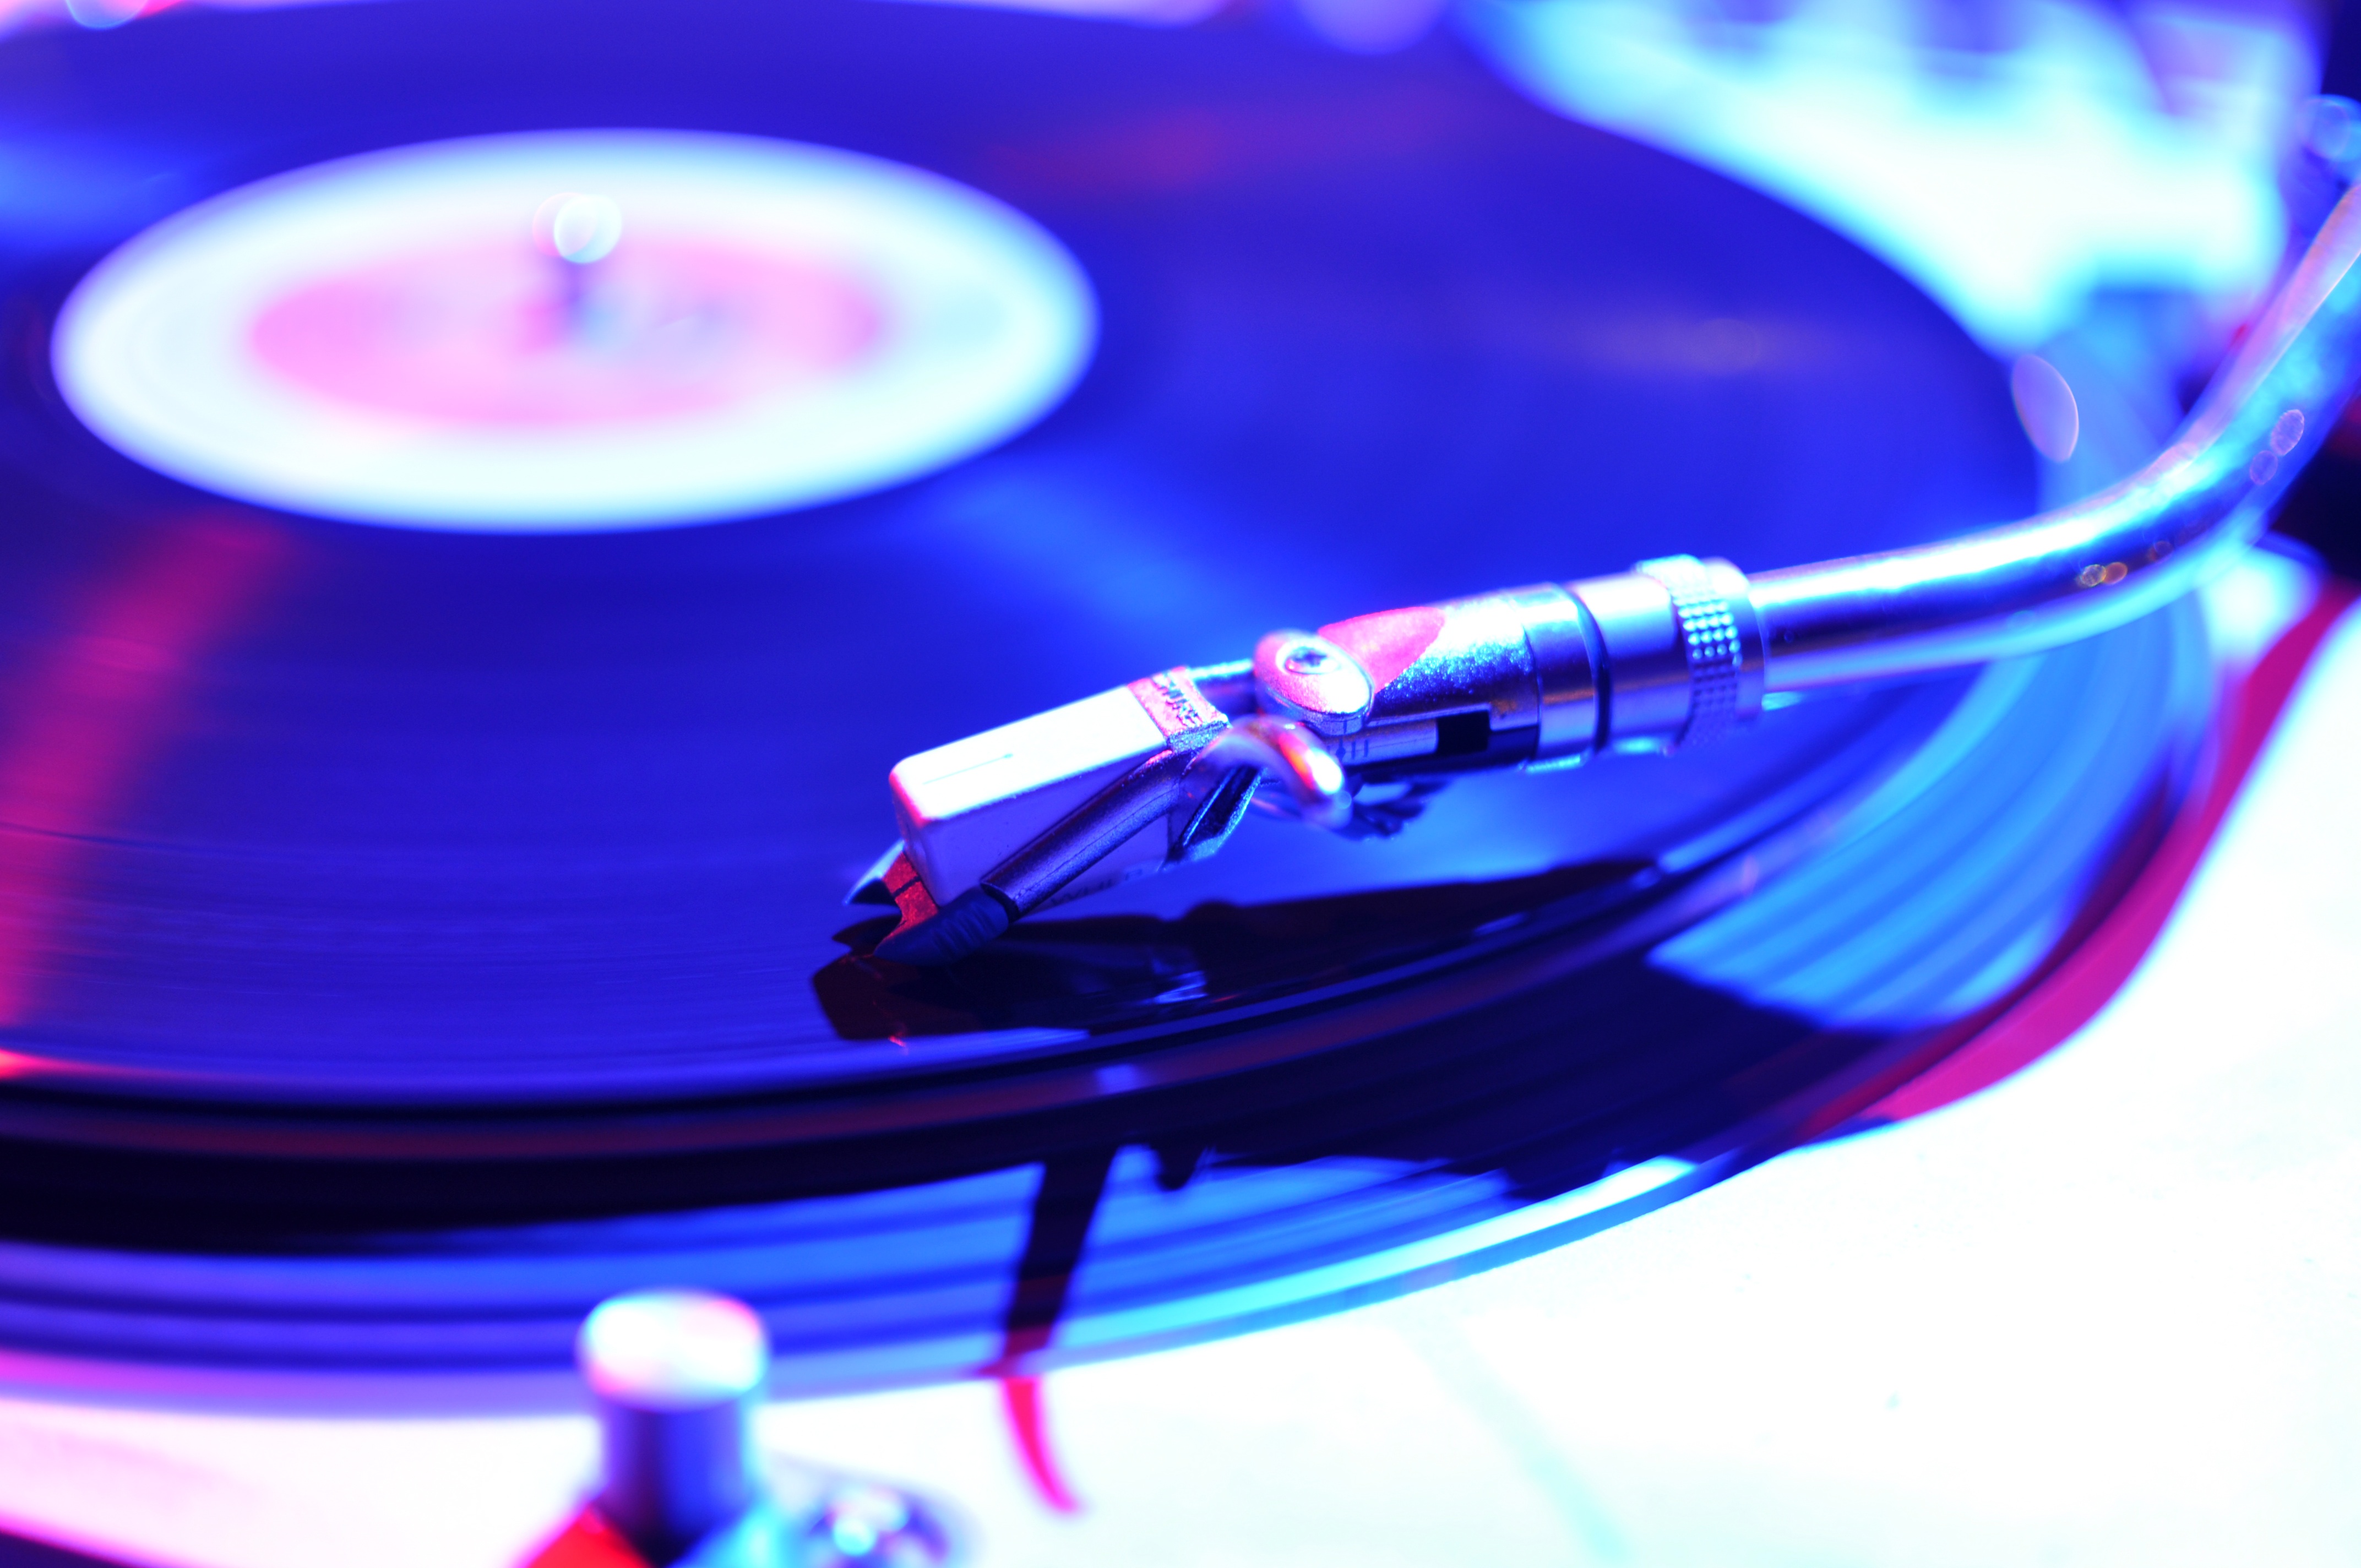
light, color, blue, lighting, laser, circle